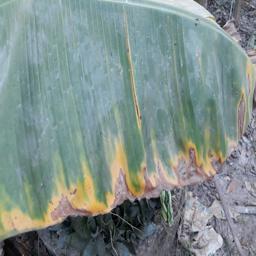
Label: POTASSIUM DEFICIENCY